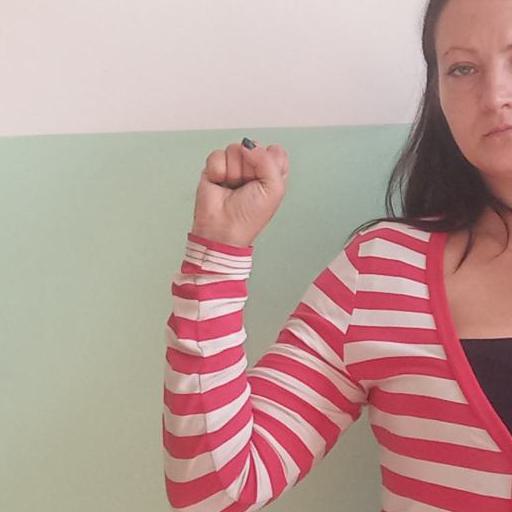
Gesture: fist